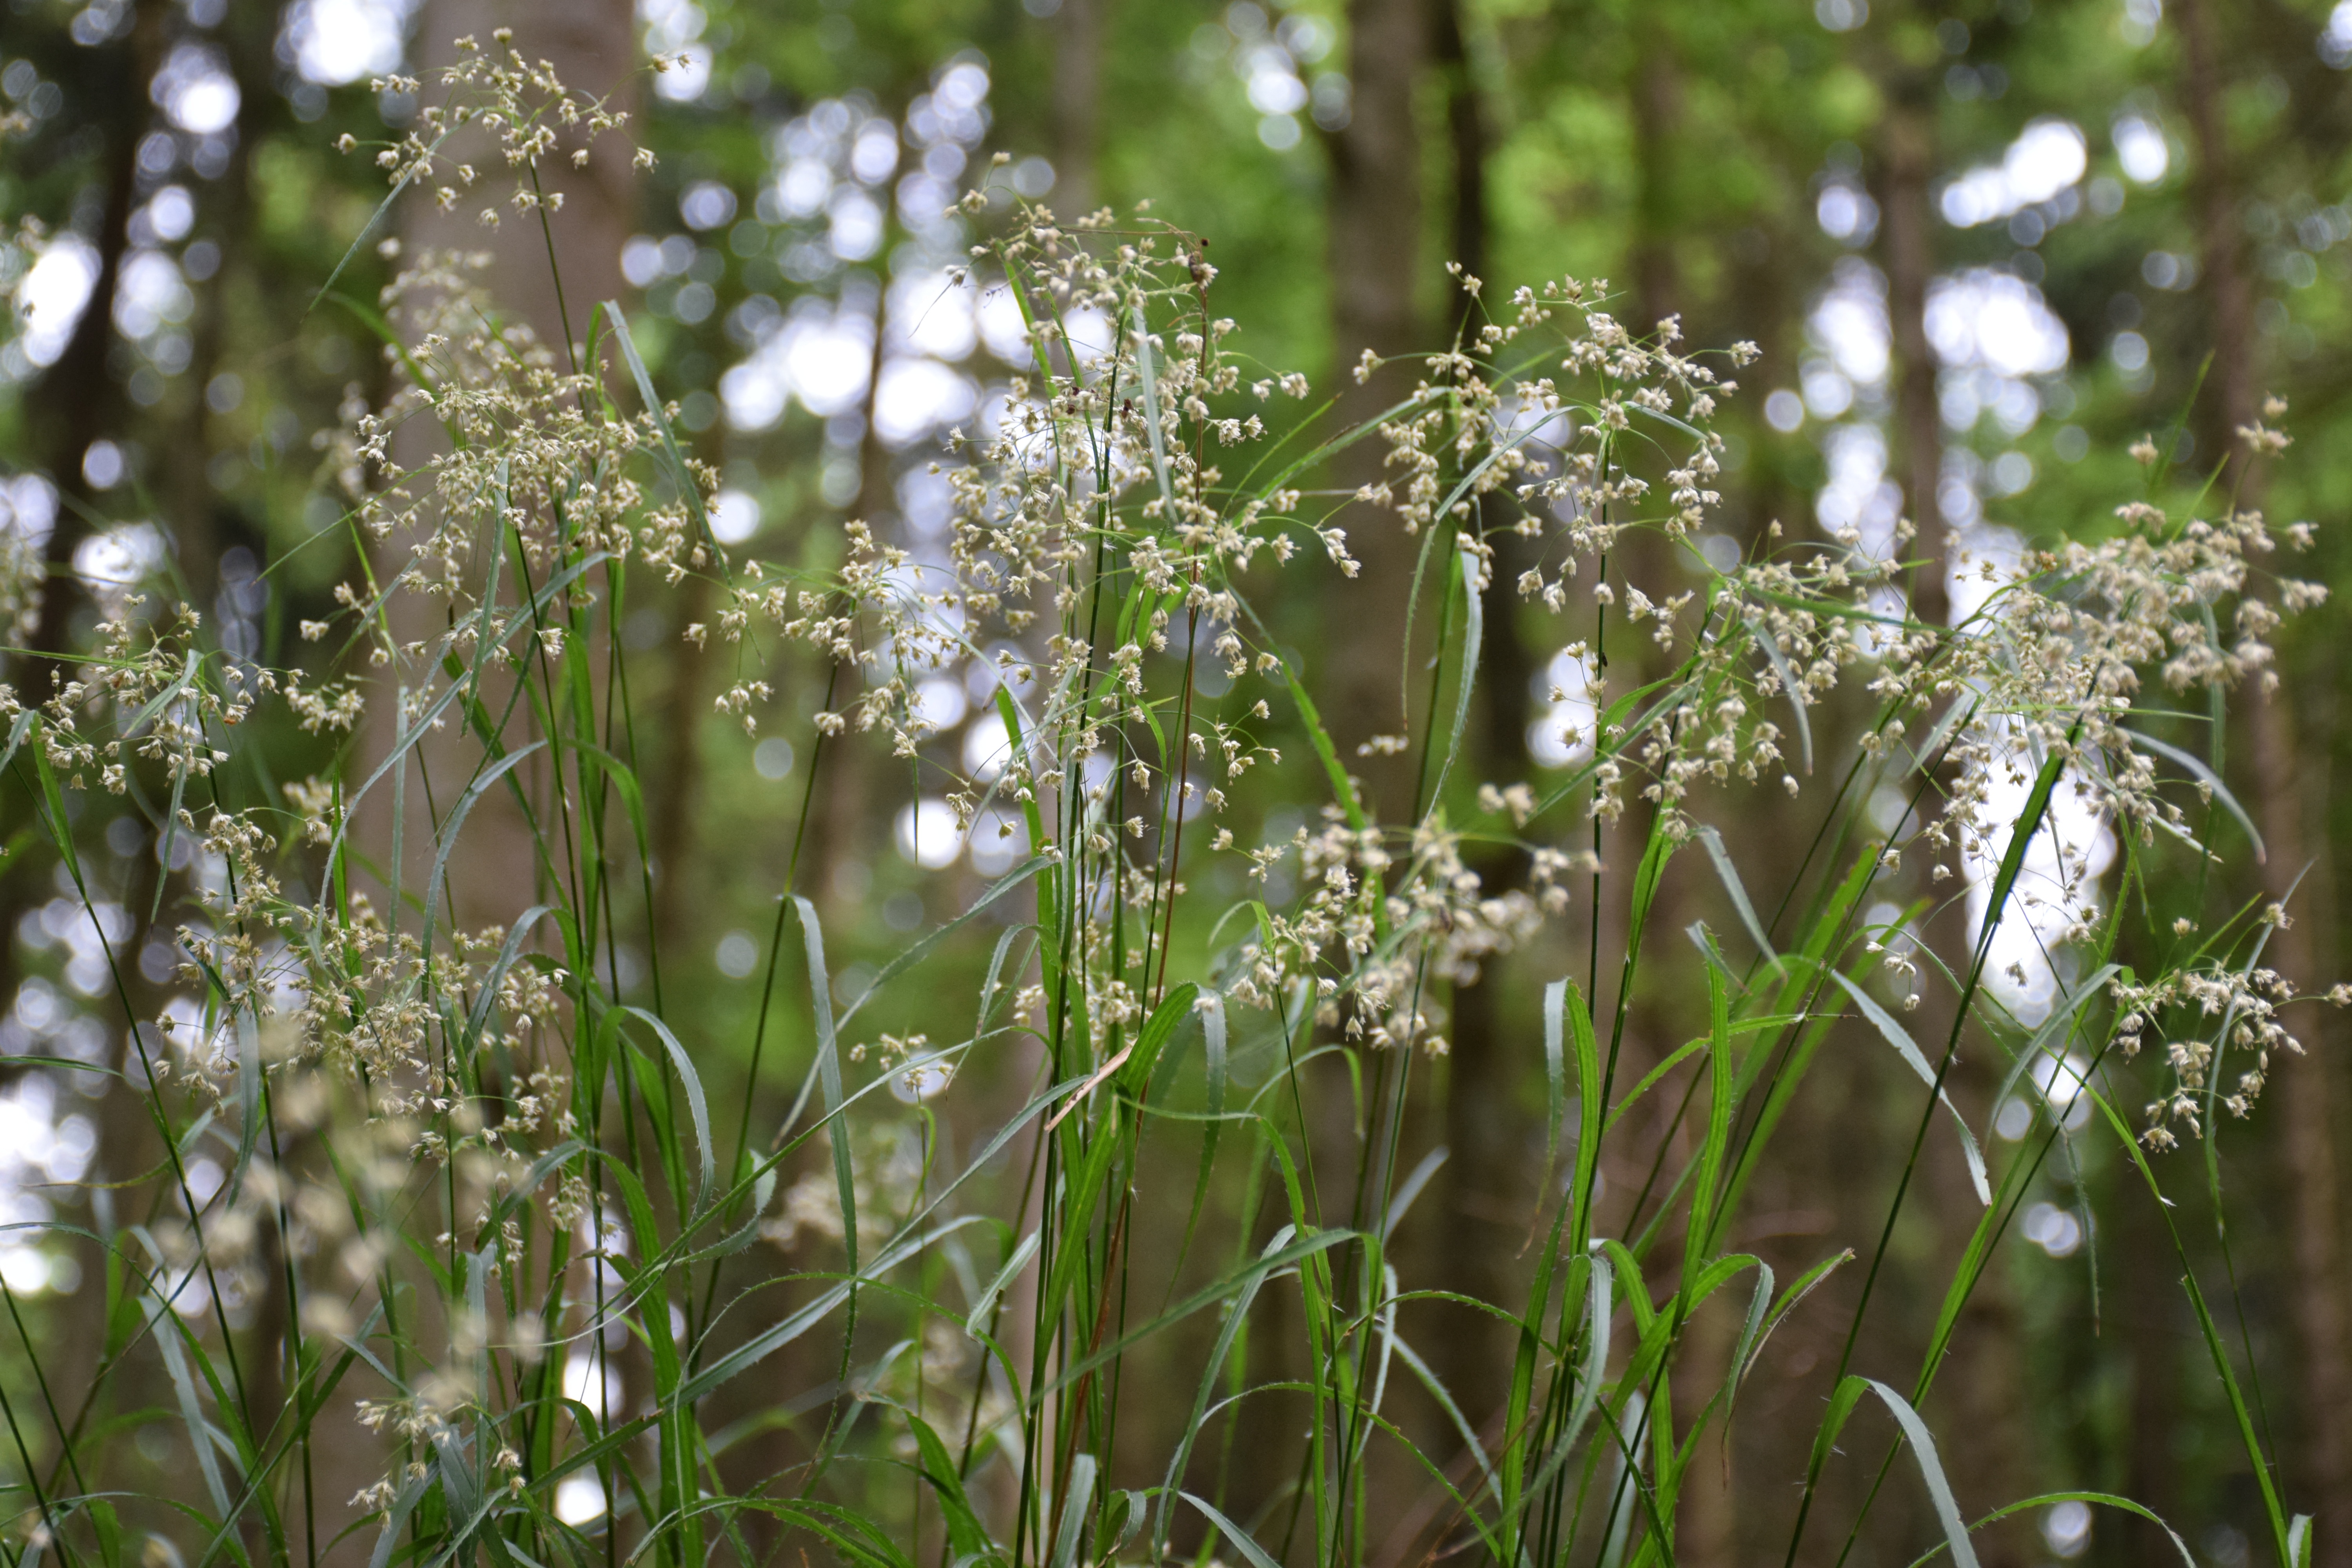
nature, forest, grass, branch, blossom, plant, meadow, sunlight, leaf, flower, environment, green, herb, botany, close, flora, sparkle, wildflower, shrub, woodland, habitat, impression, fairy tales, flowering plant, forest grass, natural environment, grass family, plant stem, land plant